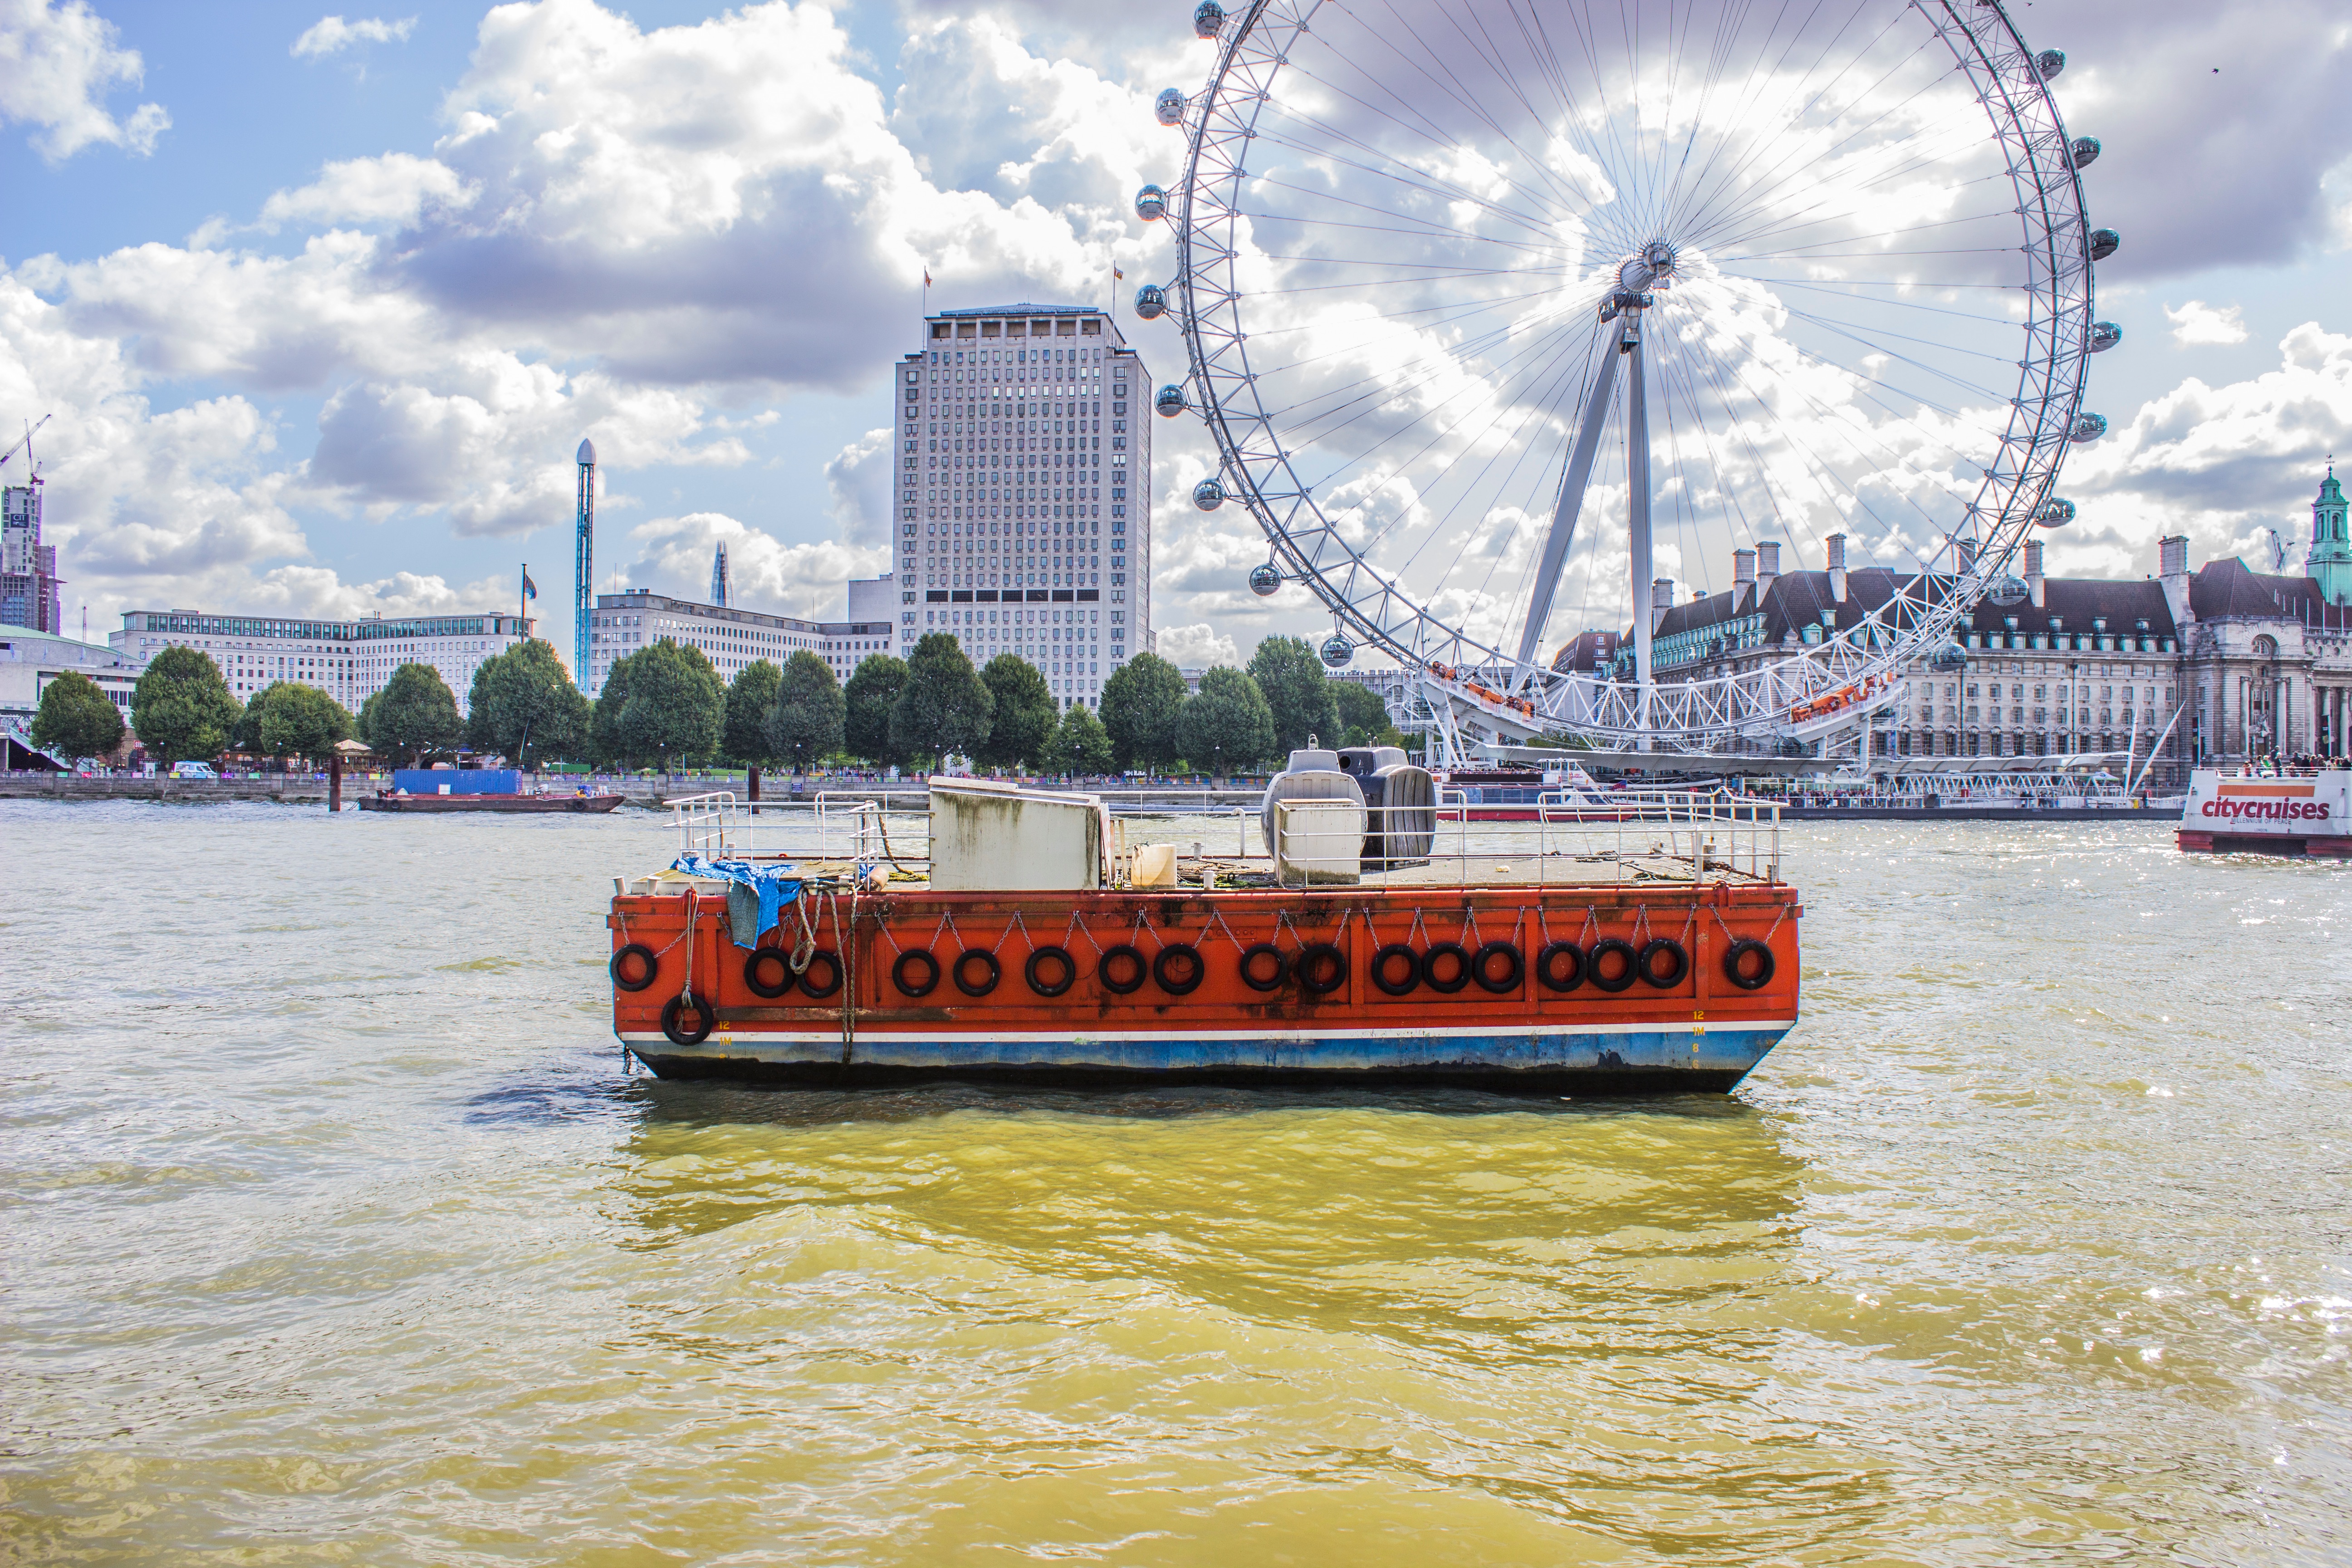
sea, coast, boat, river, ship, transport, vehicle, harbor, waterway, ferry, boating, channel, tugboat, watercraft, passenger ship, freight transport